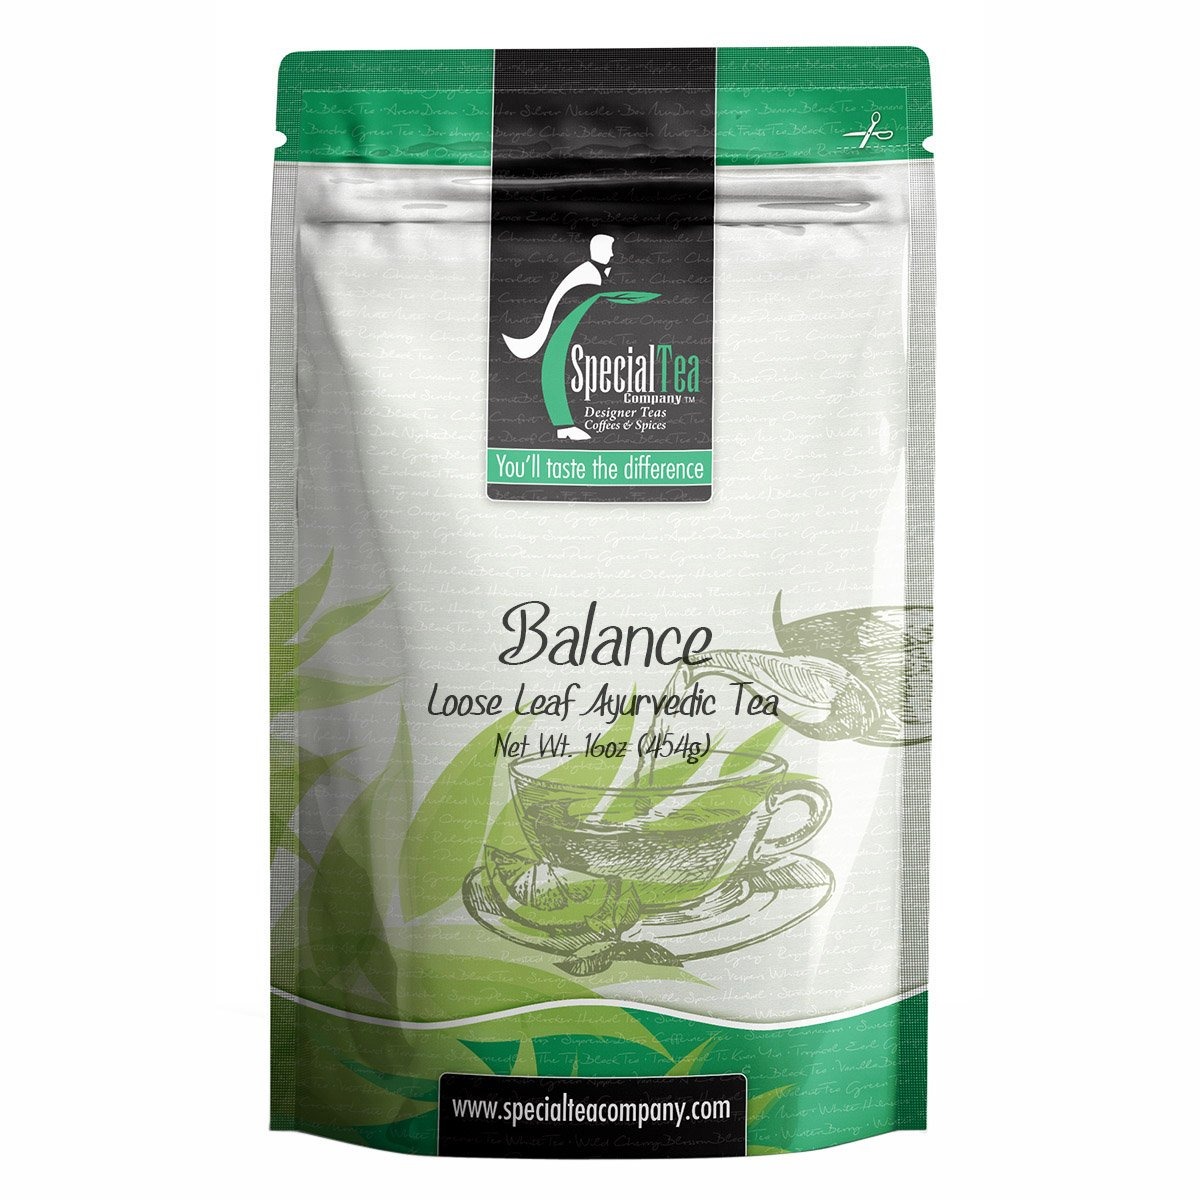
Item Name: Special Tea Balance Ayurvedic Tea, 16 Ounce
Bullet Point 1: Makes approximately 200 cups of tea.
Bullet Point 2: Premium gourmet loose leaf tea.
Bullet Point 3: Premium tea leaves have all their essential oils intact, so the flavor, quality and health benefits are maintained.
Bullet Point 4: Individually hand packed in the USA.
Bullet Point 5: Packed in a resalable foil pouch to retain freshness.
Value: 16.0
Unit: ounce

Price: 8.18